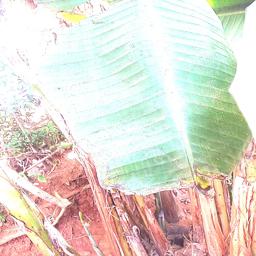
Label: MALBHOG LEAF